Sito Riera

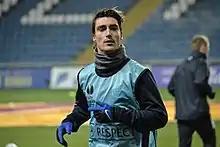
Riera in 2013

Llorenç "Sito" Riera Ortega (born 5 January 1987) is a Spanish professional footballer who plays as an attacking midfielder for Manacor.